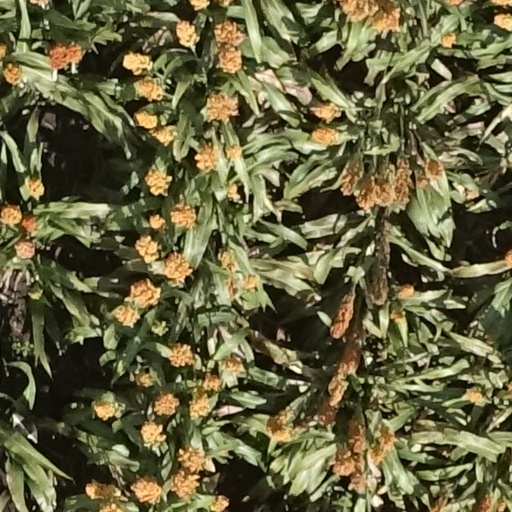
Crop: sorghum